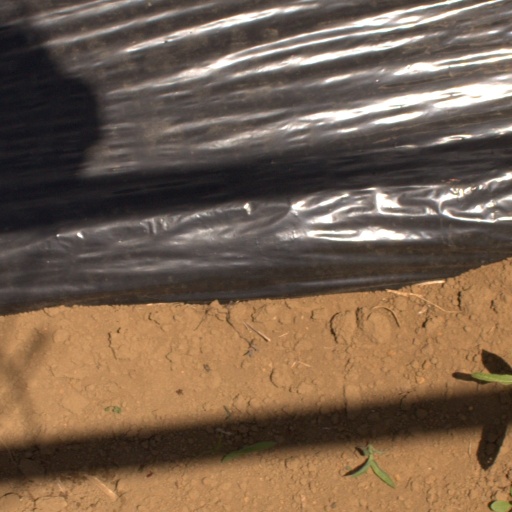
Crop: Jerusalem artichoke